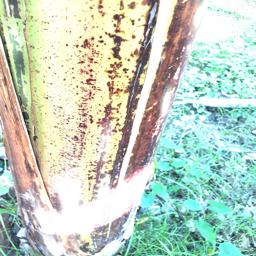
Label: PSEUDOSTEM WEEVIL